Manny Machado

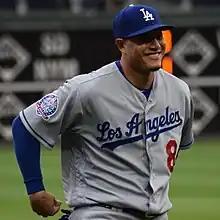
Machado with the Dodgers in 2018

On July 18, 2018, Machado was traded to the Los Angeles Dodgers for Yusniel Diaz, Dean Kremer, Rylan Bannon, Breyvic Valera and Zach Pop. Unable to use his No. 13 uniform number in Los Angeles since it was already worn by infielder Max Muncy, Machado chose uniform No. 8 because he was a Kobe Bryant fan growing up. He debuted as a Dodger on July 20 against the Milwaukee Brewers and had two singles and two walks. He recorded his 1,000th career hit on August 9, off Tyler Anderson of the Colorado Rockies. In 66 games with the Dodgers, Machado finished with a .273 batting average, 13 home runs, and 42 RBI. Overall in 2018, combined with both teams, Machado played 162 games with a .297 average, 35 doubles, 37 home runs, and 103 RBI.